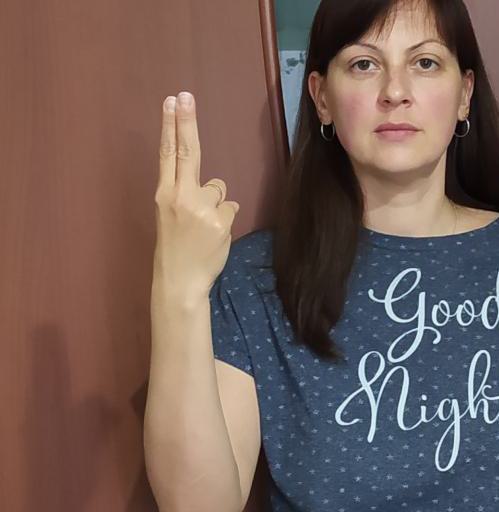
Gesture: two_up_inverted